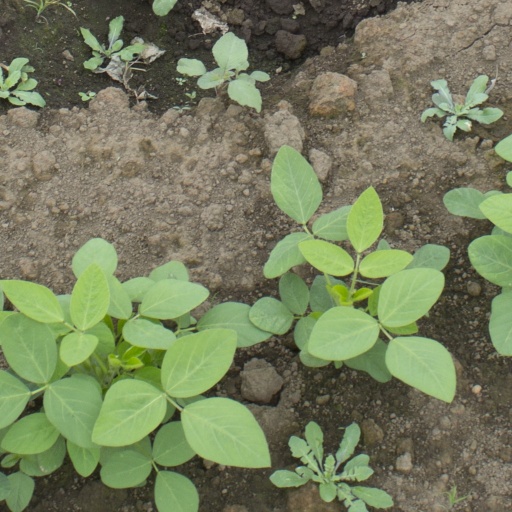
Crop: soybean